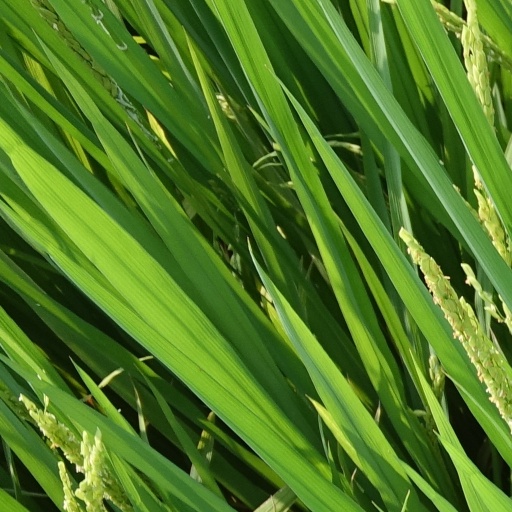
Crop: rice